History of São Paulo FC

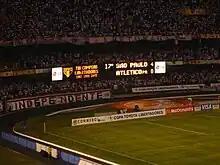
Electronic scoreboard showing the result of the 2005 Libertadores final.

The 1950s began with high expectations for the team that had dominated the previous decade. Additionally, on January 4, 1950, Leônidas scored his last goal for the club and retired after three more matches on January 21. The team's performance in the absence of its star player was a subject of keen interest. At the end of the previous decade, a movement to build a stadium worthy of the club’s achievements gained momentum. The then-president Cícero Pompeu de Toledo led the group in favor of the stadium, arguing that the club could not only win titles but also needed to grow its assets. Many, including some within the club, opposed the construction, arguing it was a risky endeavor that could severely harm the club’s finances, as the project aimed not just to build a large stadium but the largest private stadium in the world.